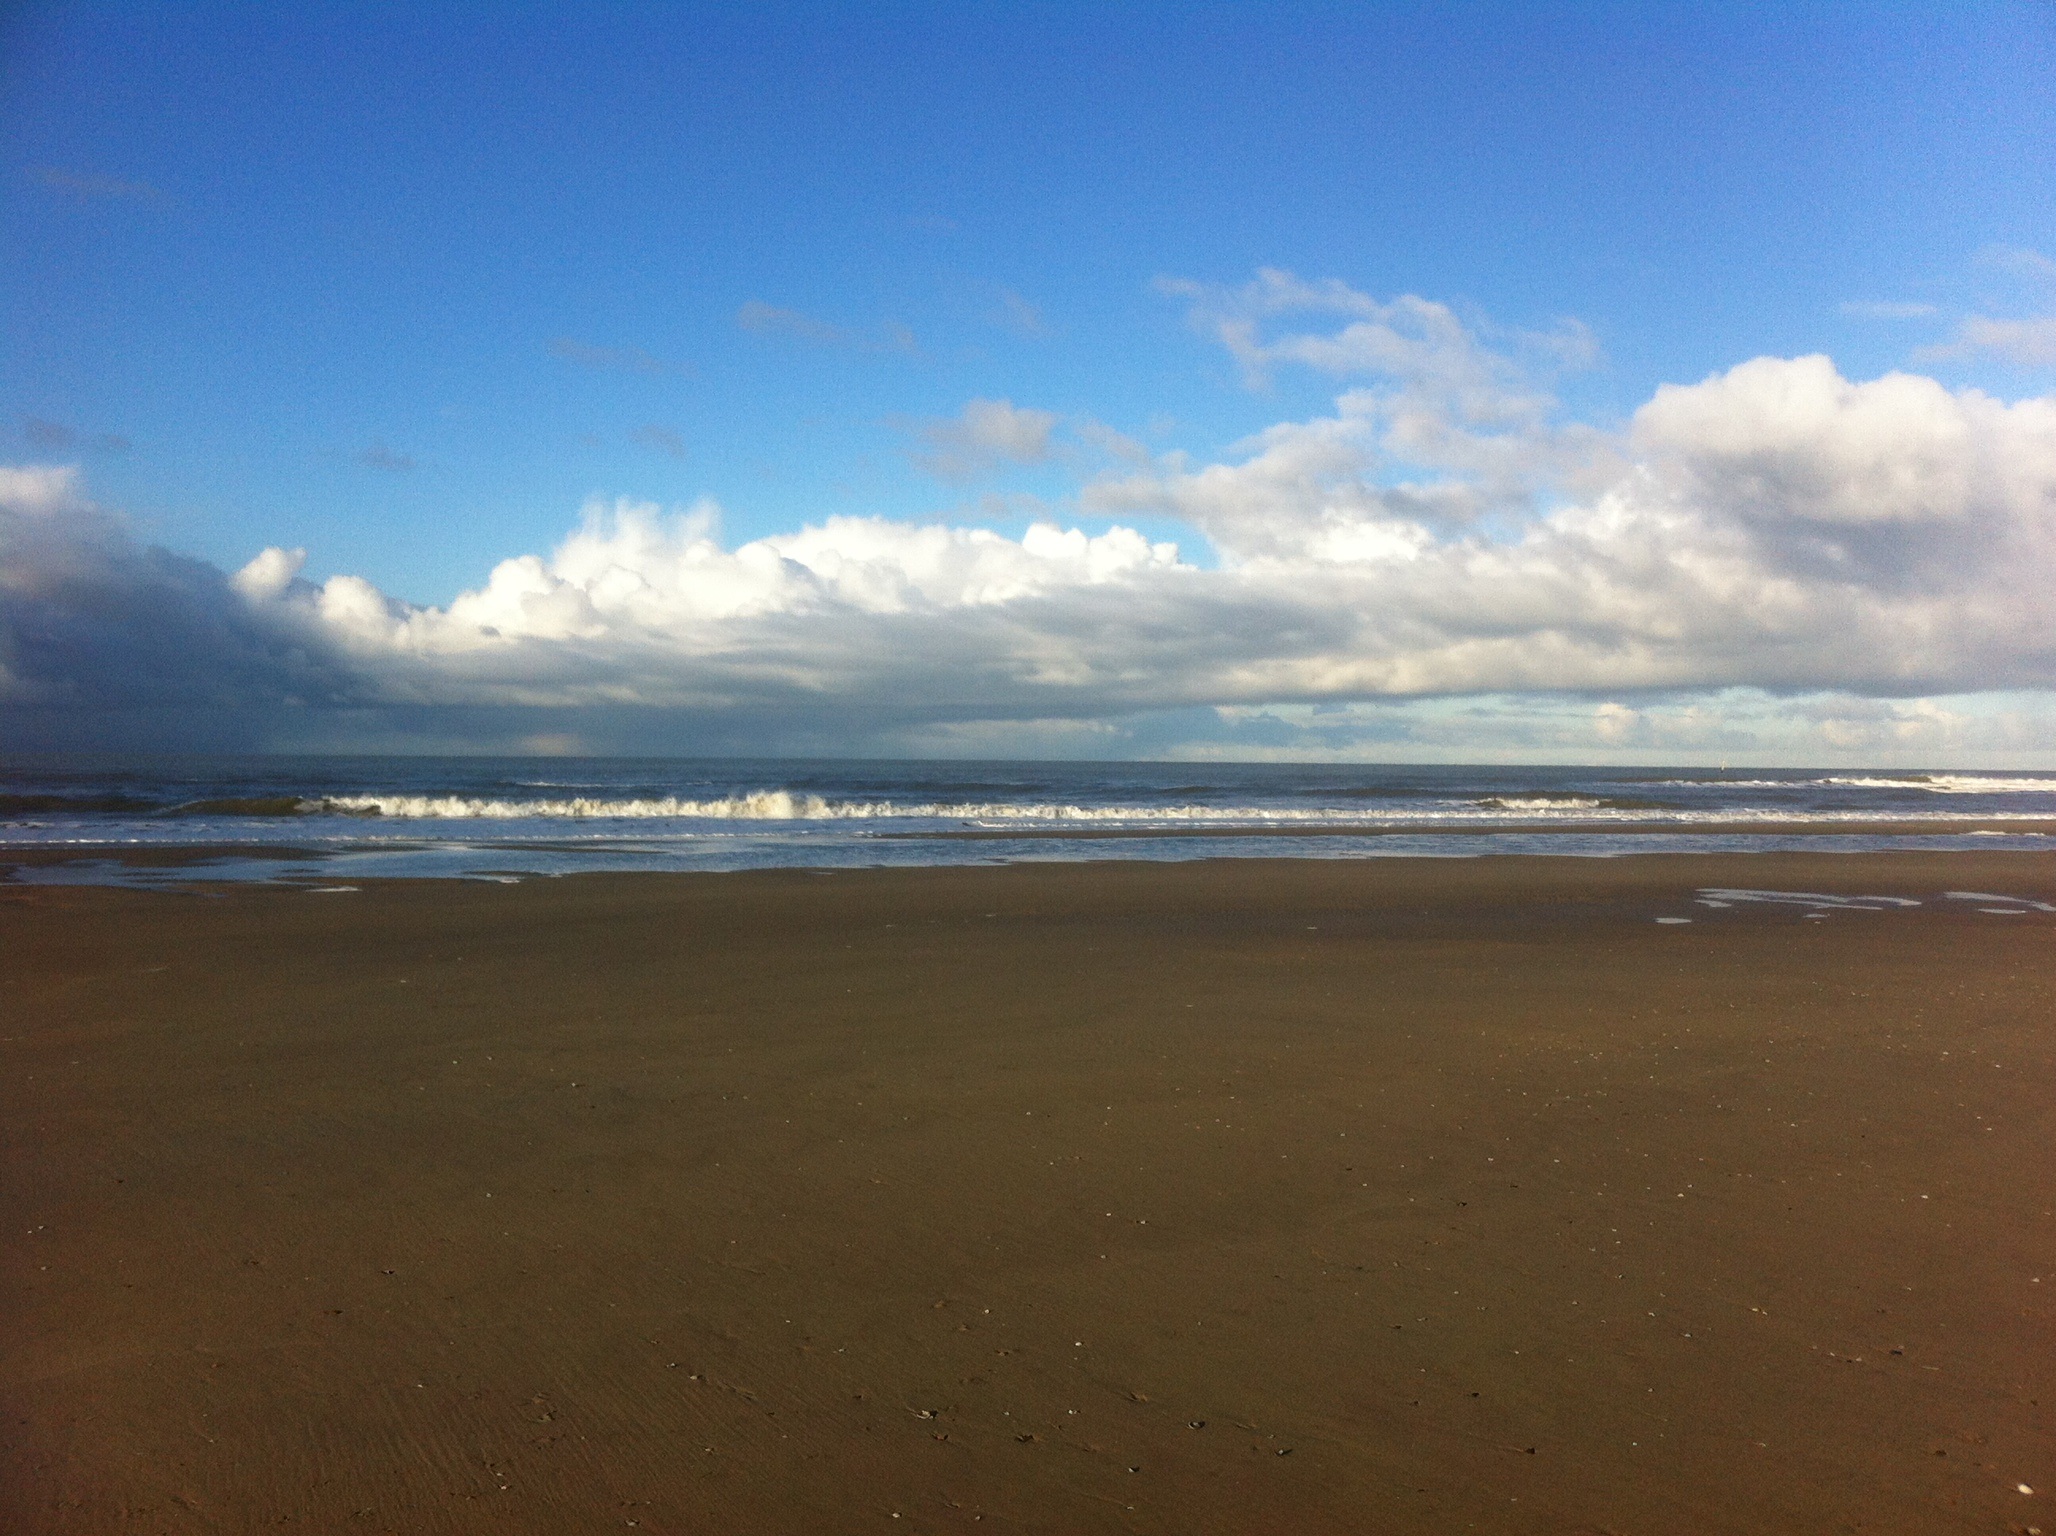
beach, sea, coast, sand, ocean, horizon, cloud, sky, sunlight, shore, wave, dawn, dusk, bay, body of water, clouds, mudflat, wind wave